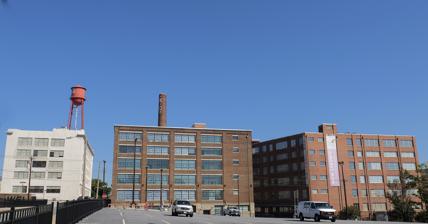
Building: P.H. Hanes Knitting Company
Country: United States of America
Year built: 1921
Historic industrial complex in North Carolina, US United States historic place P.H. Hanes Knitting Company U.S. National Register of Historic Places Show map of North Carolina Show map of the United States Location 675 N. Main St., 101 W. Sixth St. and 600 N. Chestnut St., Winston-Salem, North Carolina Coordinates 36°6′6″N 80°14′39″W / 36.10167°N 80.24417°W / 36.10167; -80.24417 Area 3.3 acres (1.3 ha) Built 1920 ( 1920 ) -1921, 1928, 1940 Architectural style Beaux Arts, Industrial NRHP reference No. 05000548 Added to NRHP June 10, 2005 P.H. Hanes Knitting Company is a historic textile mill complex located at Winston-Salem , Forsyth County, North Carolina .  The complex includes three buildings.  The Knitting Building or North Building was built in 1920–1921, and is a six-story, Beaux-Arts -style concrete and steel building sheathed in brick.  The Mill Building or East Building was built in 1928, and is a five-story-plus-basement building of concrete, brick, and steel construction.  The Warehouse and Shipping Building was built in 1940, and is a six-story steel frame building sheathed in brick.  The P.H. Hanes Knitting Company was founded in 1901 by Pleasant H. Hanes, brother of John W. Hanes who founded Shamrock Mills , later Hanes Hosiery . In February 1965, P. H. Hanes Knitting Company merged with Hanes Hosiery.  The downtown mill complex closed in 1965. The complex has been converted to loft apartments . It was listed on the National Register of Historic Places in 2005. References